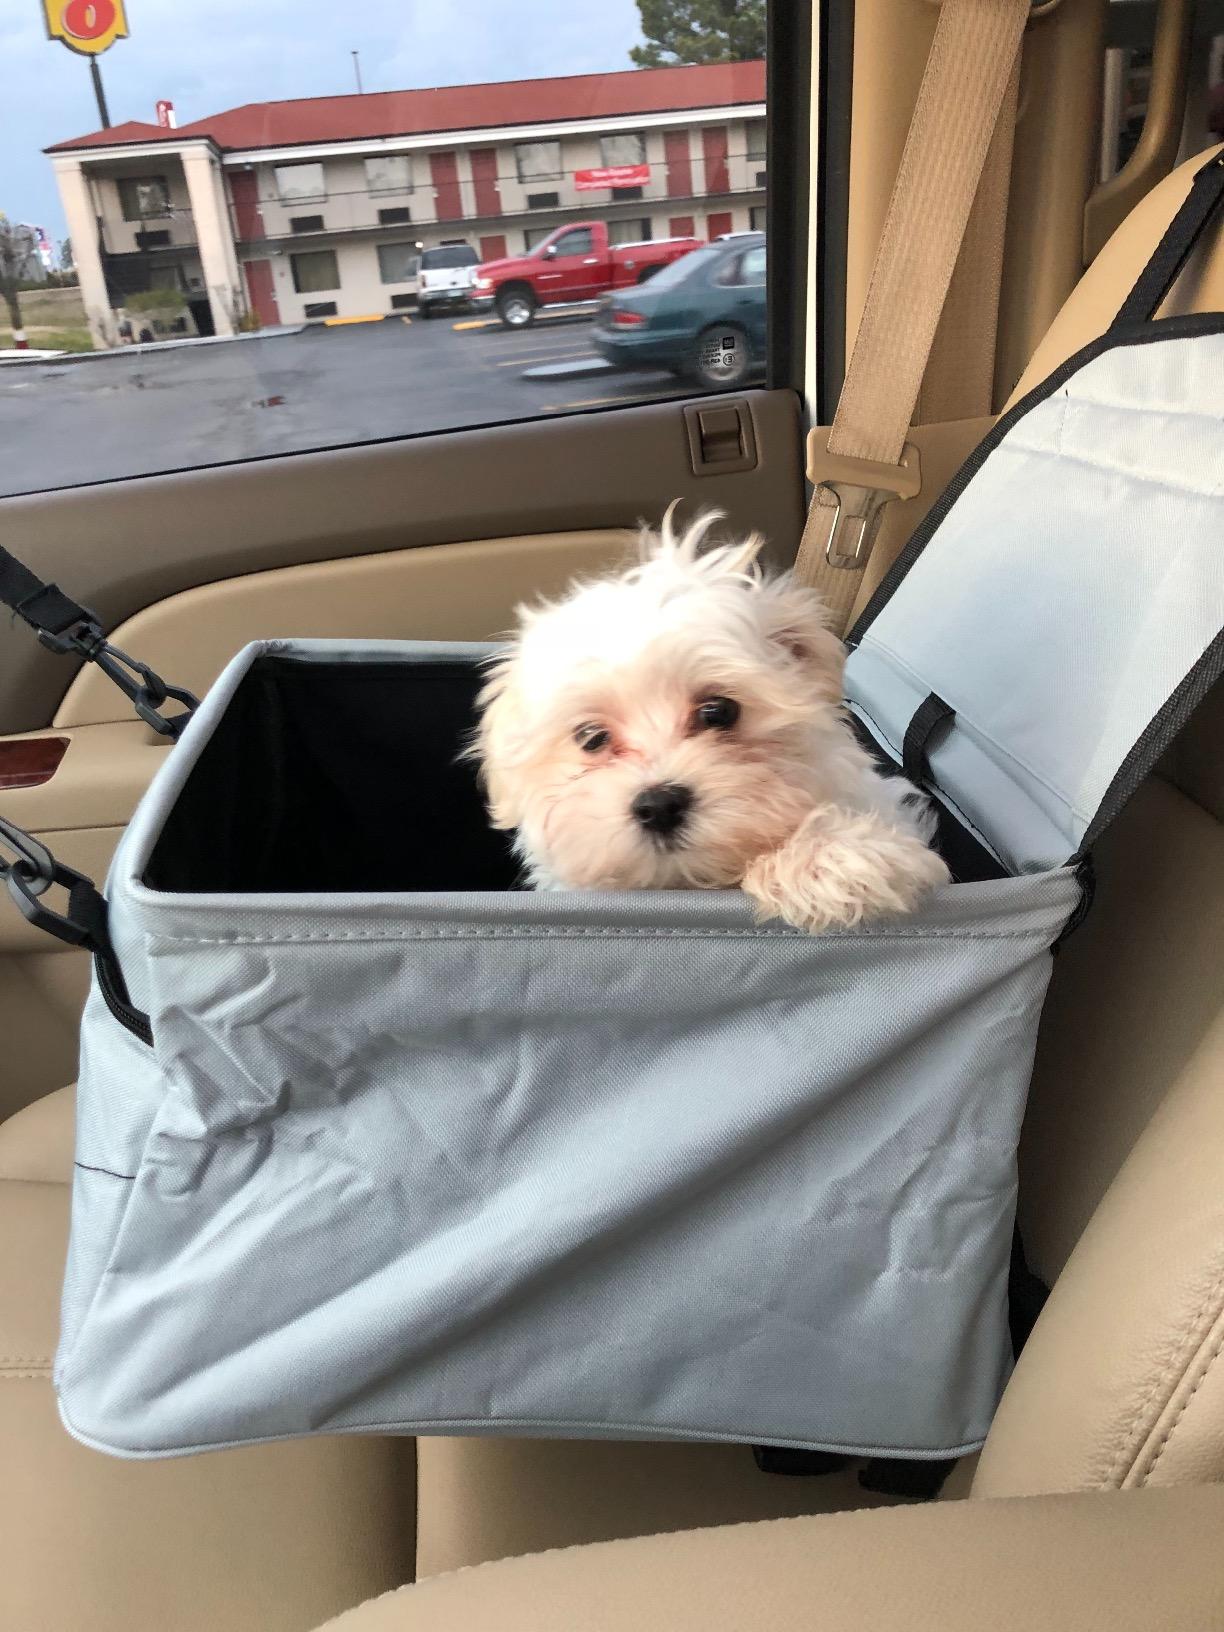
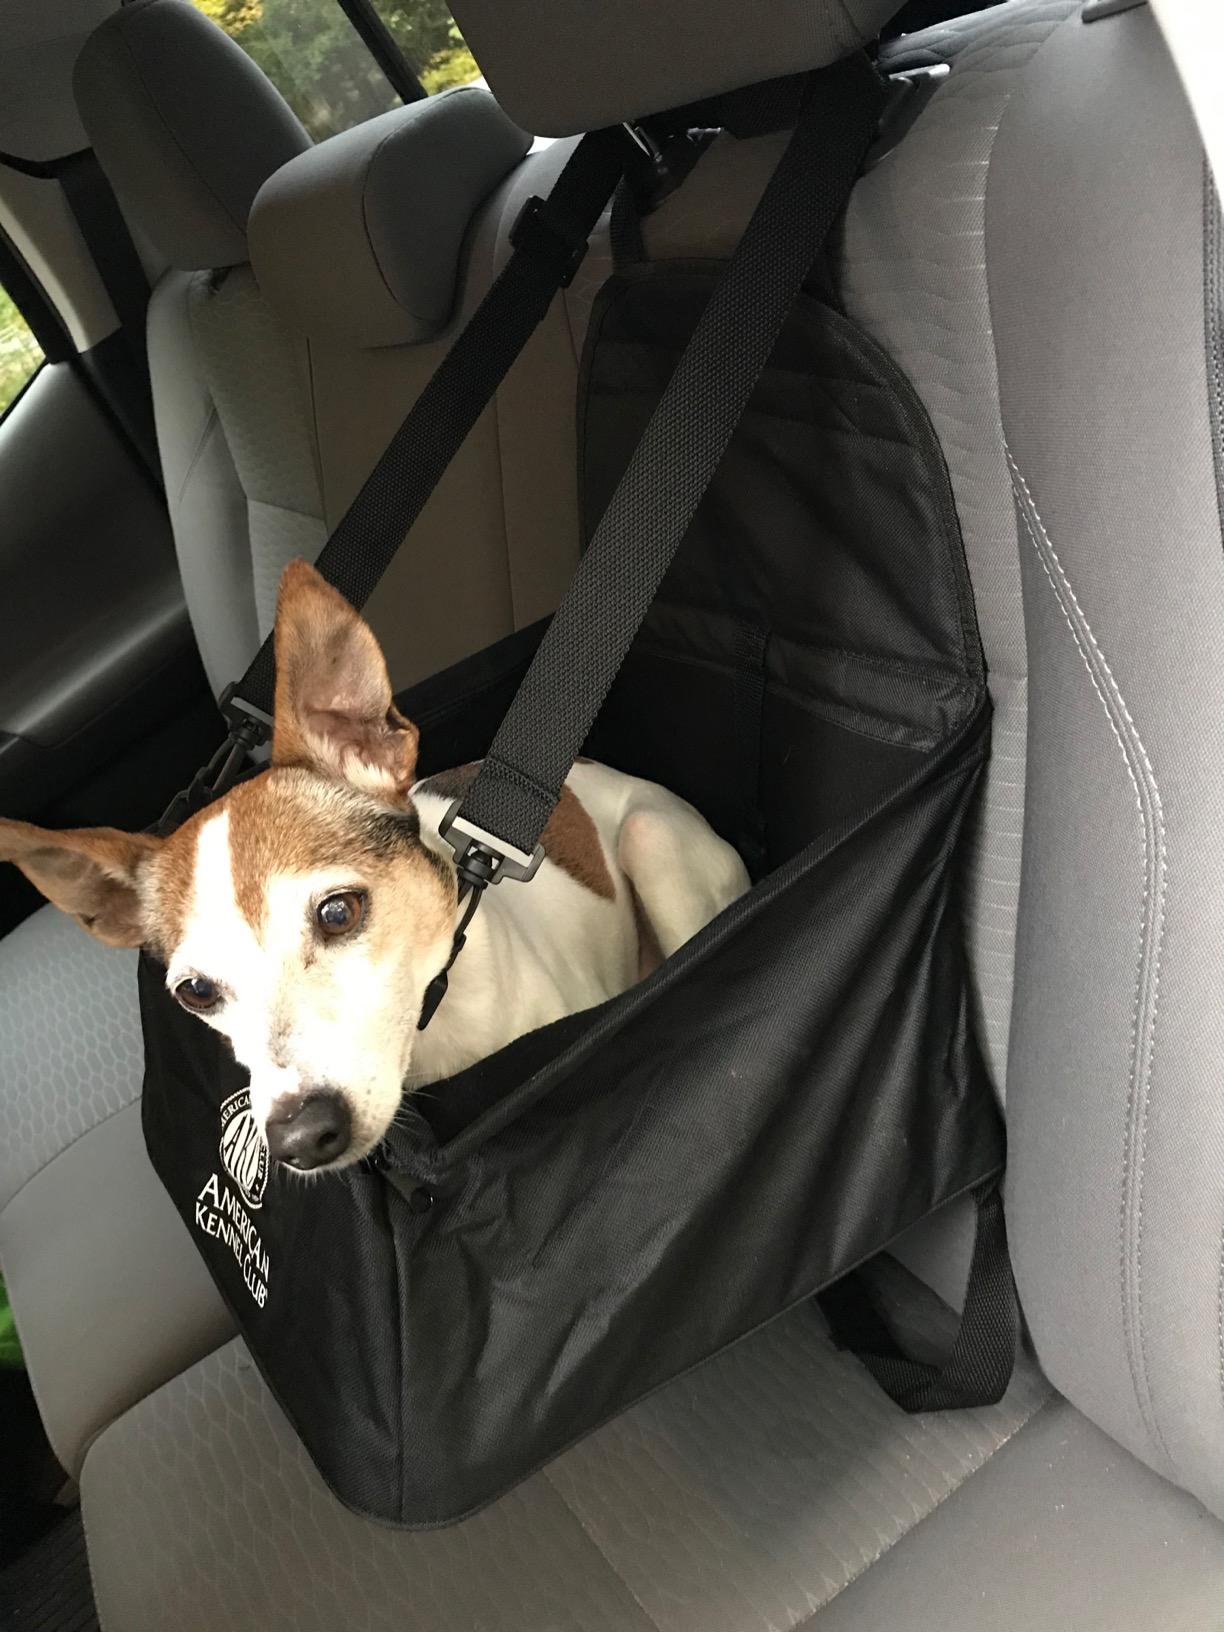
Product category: items_kennel
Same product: no